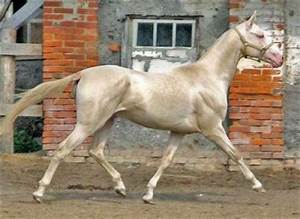
Label: horse